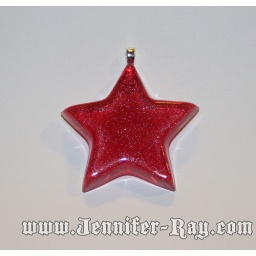
My handmade red resin star pendant with ball chain necklace with lobster clasp for sale in my Etsy shop